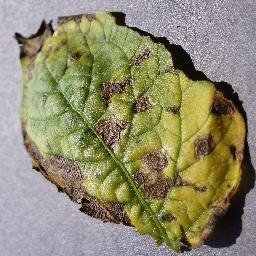
Etiqueta: Tizon_Temprano